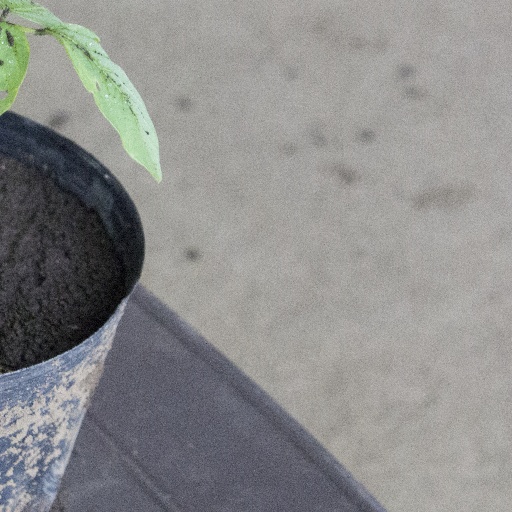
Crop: soybean